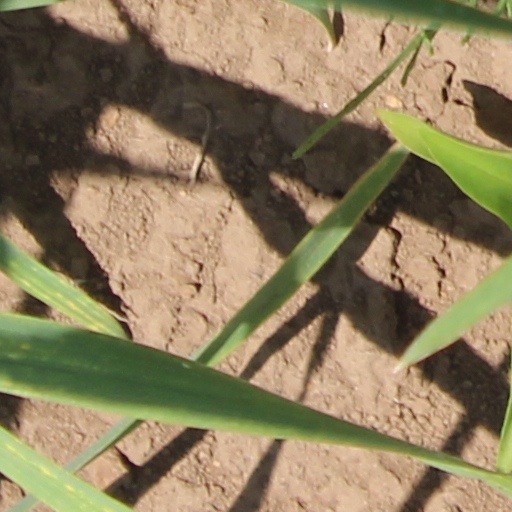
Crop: wheat